Tyrell Burgess

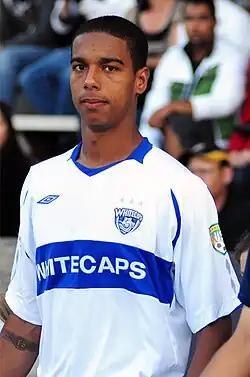
Tyrell Burgess playing for Vancouver Whitecaps in 2009

Tyrell Allen Burgess (born 5 March 1986) is a Bermudian footballer, currently playing for North Village Rams.